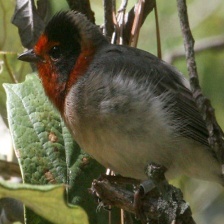
Species: RED FACED WARBLER
Scientific name: CARDELLINA RUBRIFRONS